Regin

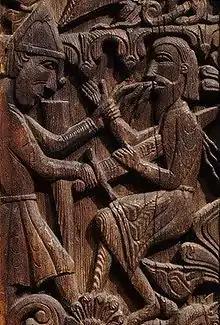
Sigurd killing Regin in an engraving from the Hylestad Stave Church

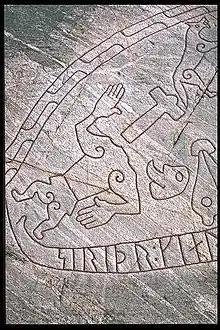
The decapitated Regin in the Ramsund carving

In Norse mythology, Reginn (often anglicized as Regin or Regan) is a son of Hreiðmarr and the foster father of Sigurð. His brothers are Fáfnir and Ótr.